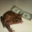
Label: frog